Joachim Christoph von Jeetze

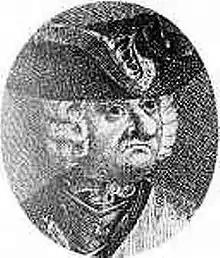
Joachim Christoph von Jeetze

Joachim Christoph Friedrich von Jeetze (16 September 1673 in Hohenwulsch in der Altmark– 11 September 1752 in Potsdam) was the Field Marshal of Frederick the Great.